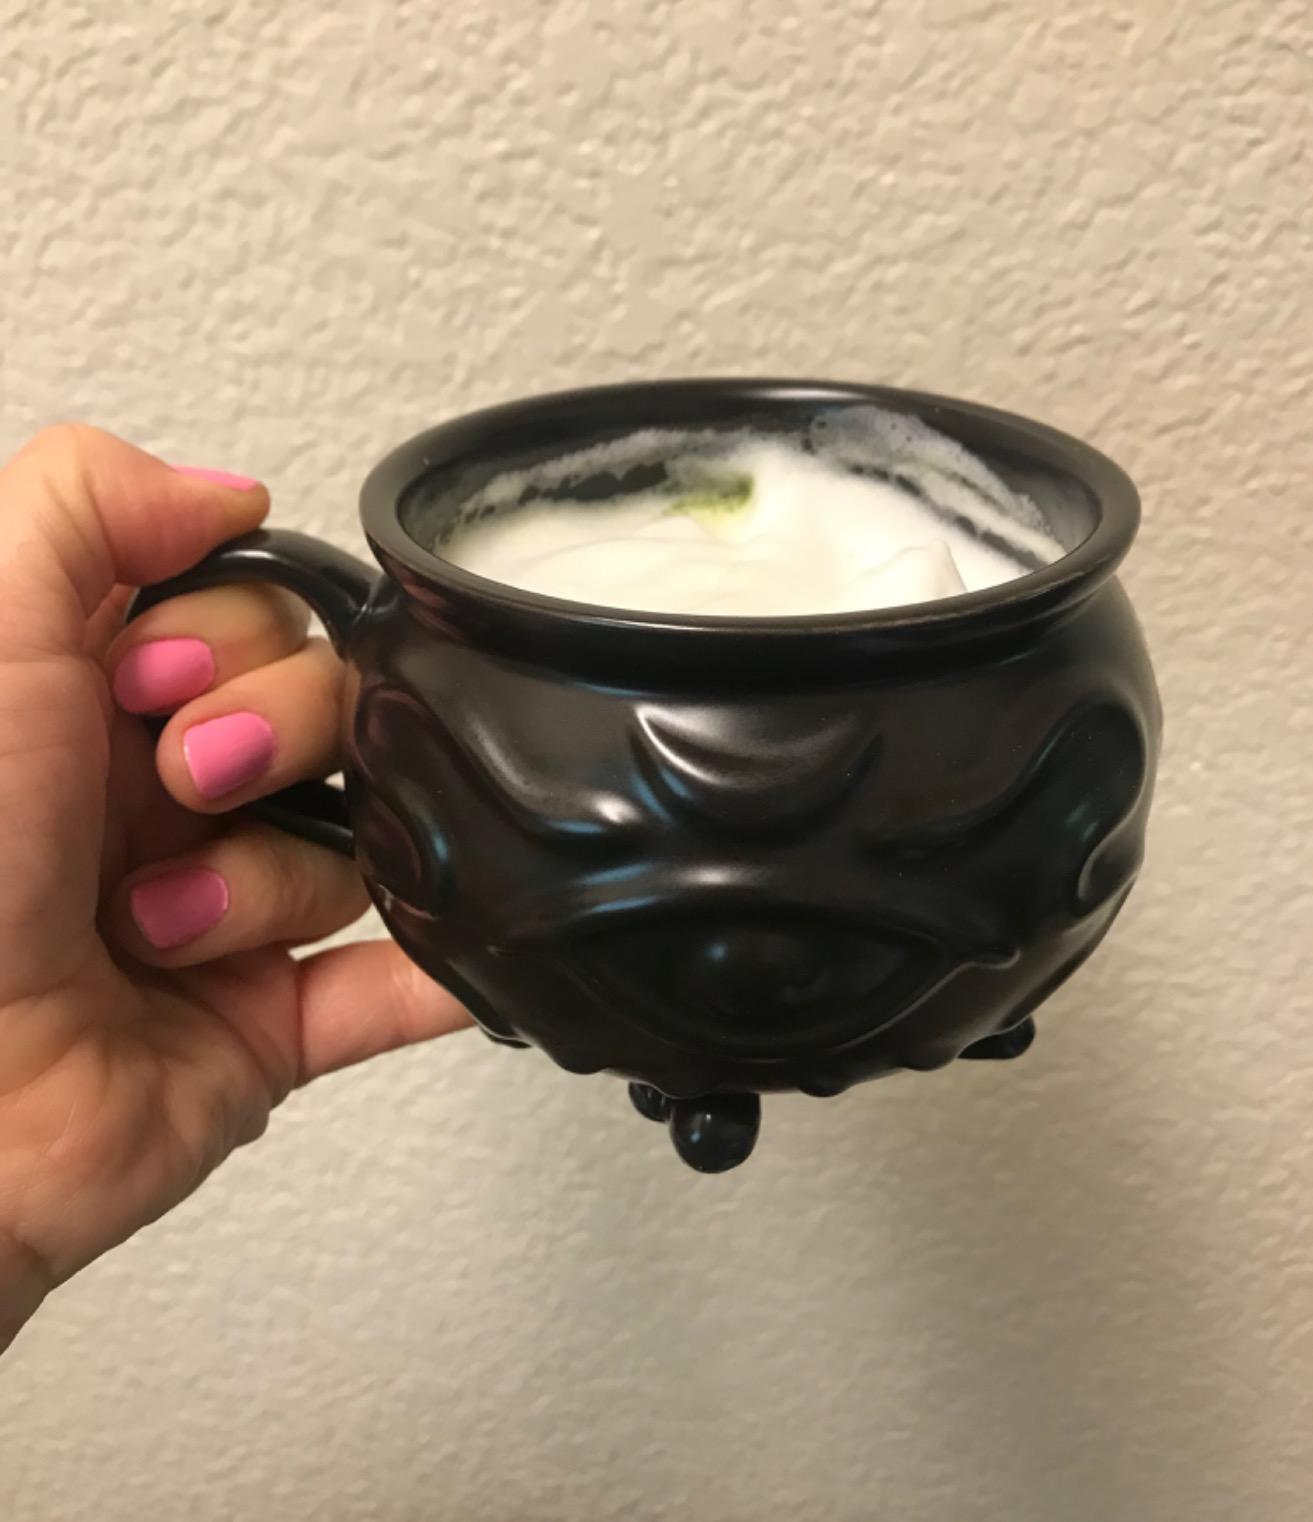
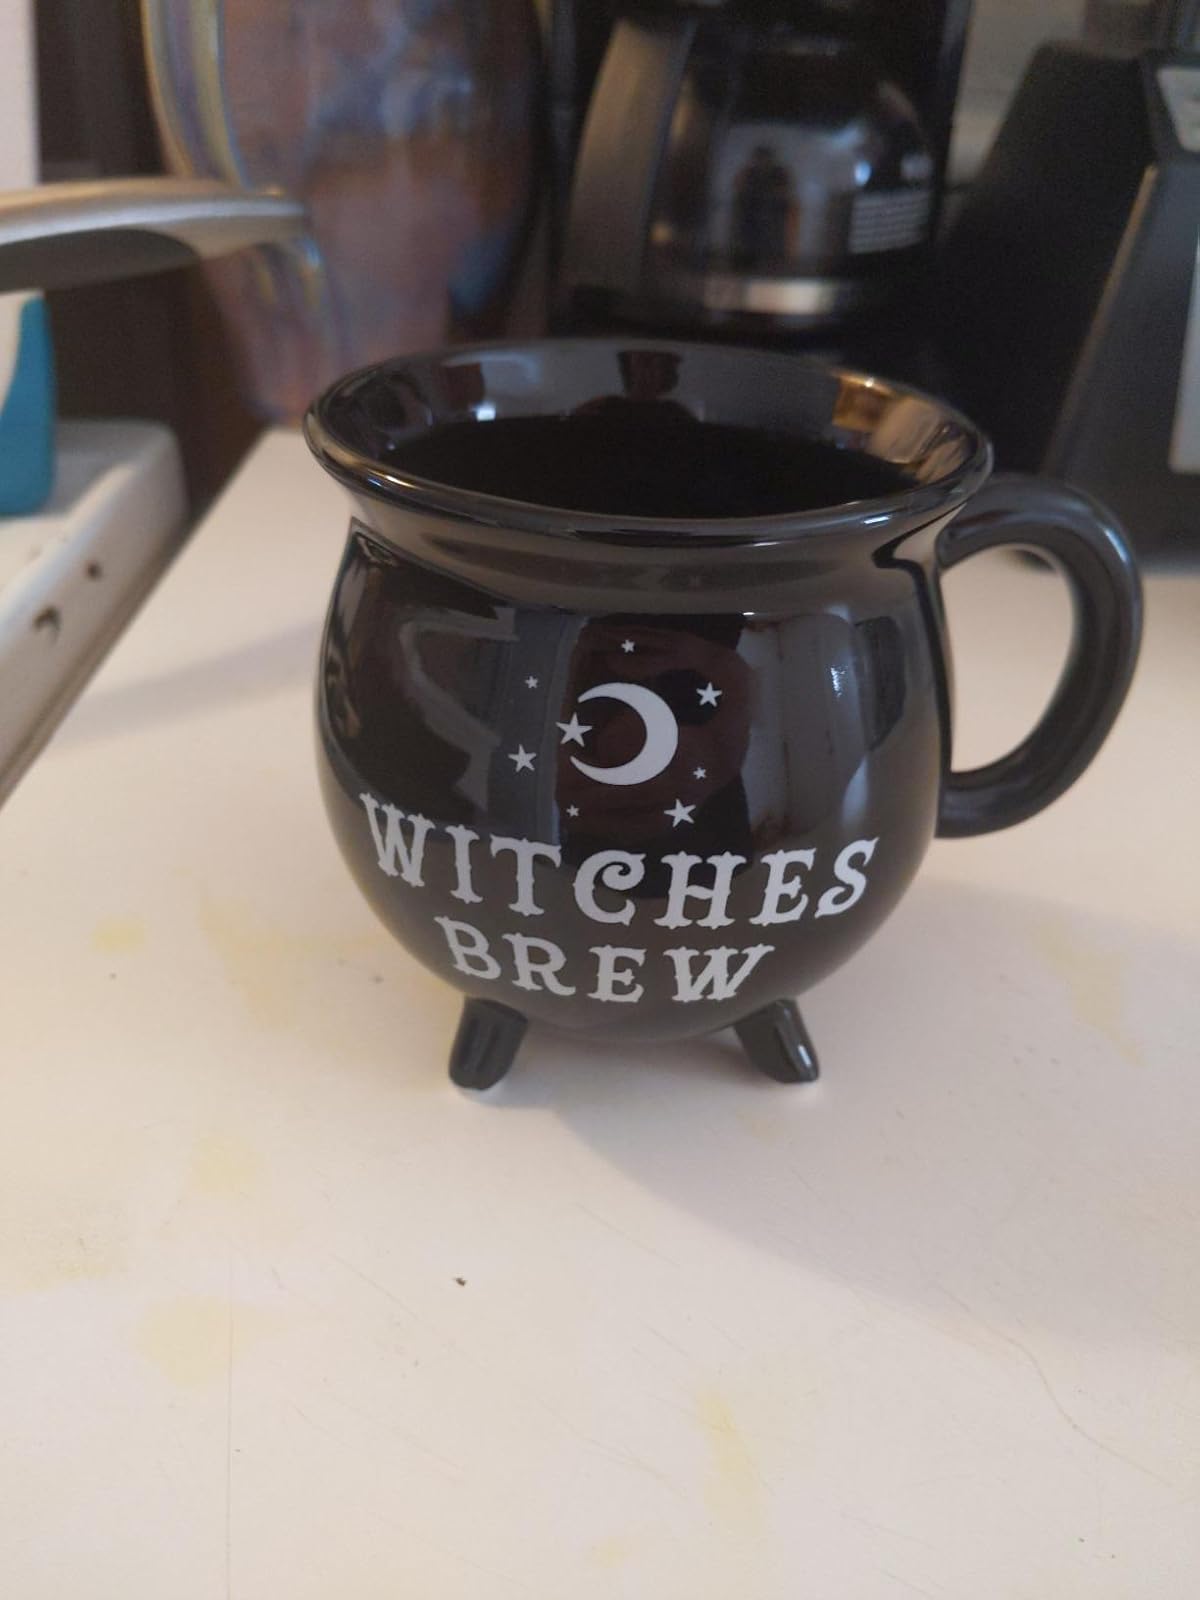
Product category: items_mug
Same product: no